Petras Leonas

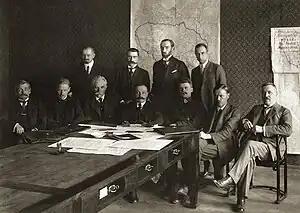
Fourth cabinet of ministers (Prime Minister Mykolas Sleževičius). Leonas sits third from left.

In May 1918, Leonas returned to Lithuania and joined the legal committee of the Council of Lithuania. On 11 November 1918, he became the first Minister of Justice in the cabinet of Augustinas Voldemaras. This cabinet was formed by members of the Party of National Progress and their allies; Leonas was the only representative of a different political party. At the start of the Lithuanian–Soviet War, Voldemaras and Antanas Smetona, chairman of the Council of Lithuania, departed for Germany. Voldemaras left Leonas as his deputy. Left without its leaders, the government resigned so that Mykolas Sleževičius could organize a new cabinet. Leonas remained Minister of Justice in the new cabinet. He refused to join the leftist cabinet of Pranas Dovydaitis, but returned to the fourth cabinet as Minister of Internal Affairs (April–October 1919).